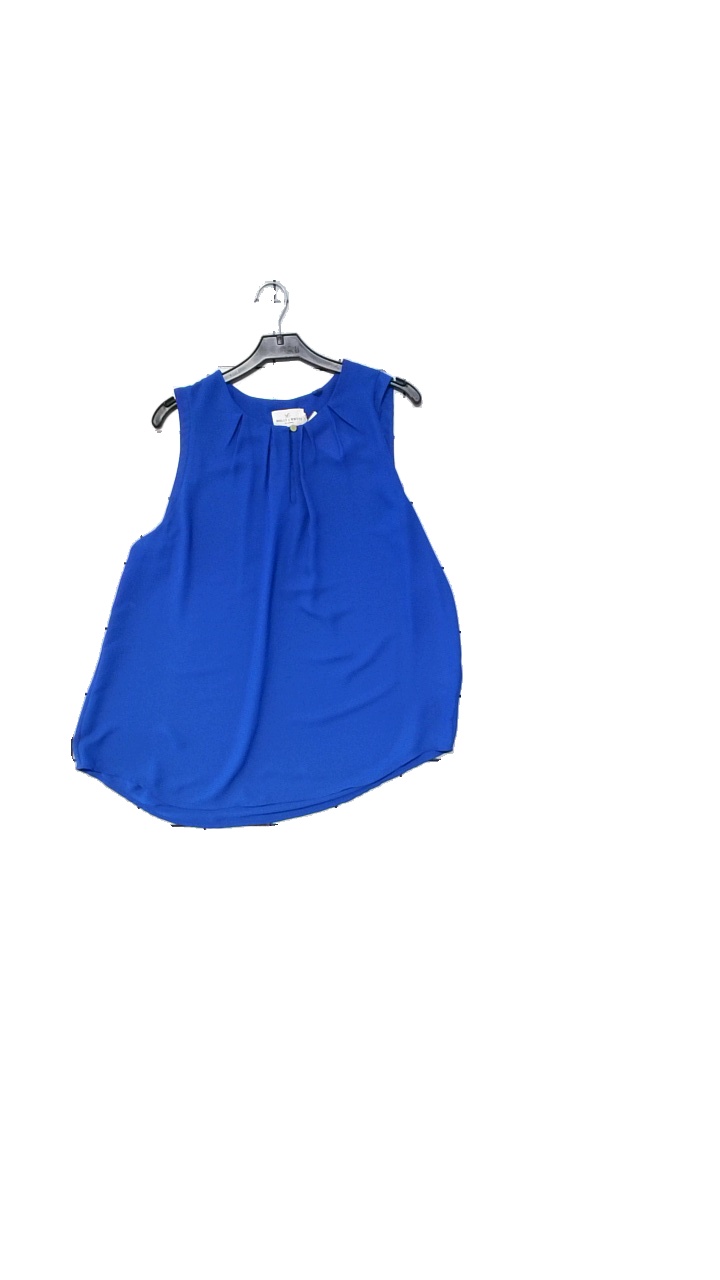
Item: Blouse (Ladies)
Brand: Holly And Whyte (lindex)
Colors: Blue
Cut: C-collar, Loose
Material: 100% recycled polyester
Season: All
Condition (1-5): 4
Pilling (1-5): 4
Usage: Reuse
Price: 50-100